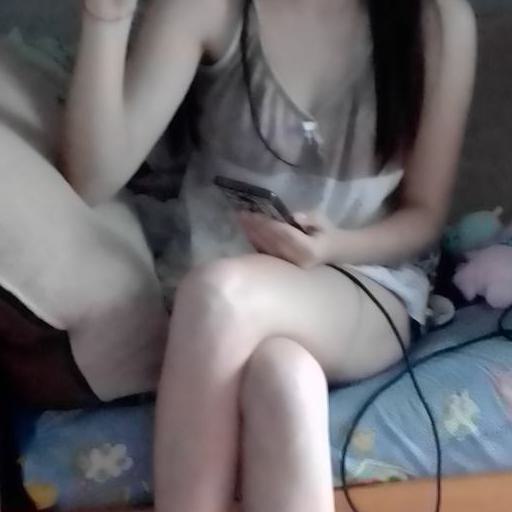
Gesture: no_gesture